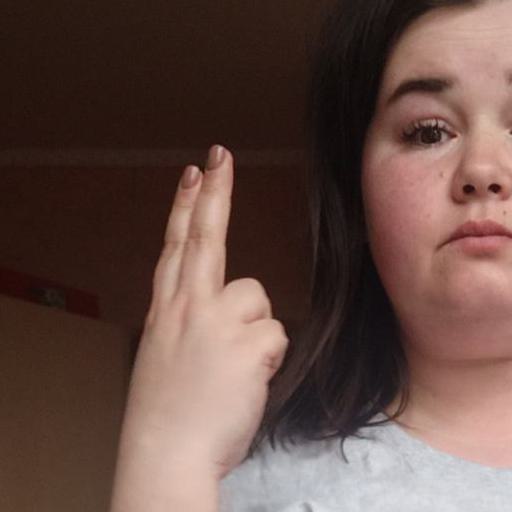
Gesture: two_up_inverted